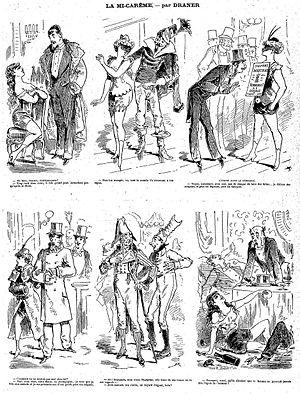
Planche de dessins comiques illustrant la Mi-Carême à Paris.
La Mi-Carême à Paris, longtemps appelée également Fête des Blanchisseuses, est de facto au moins depuis le XVIIIᵉ siècle la fête des femmes de Paris dans le cadre du très féminin Carnaval de Paris.